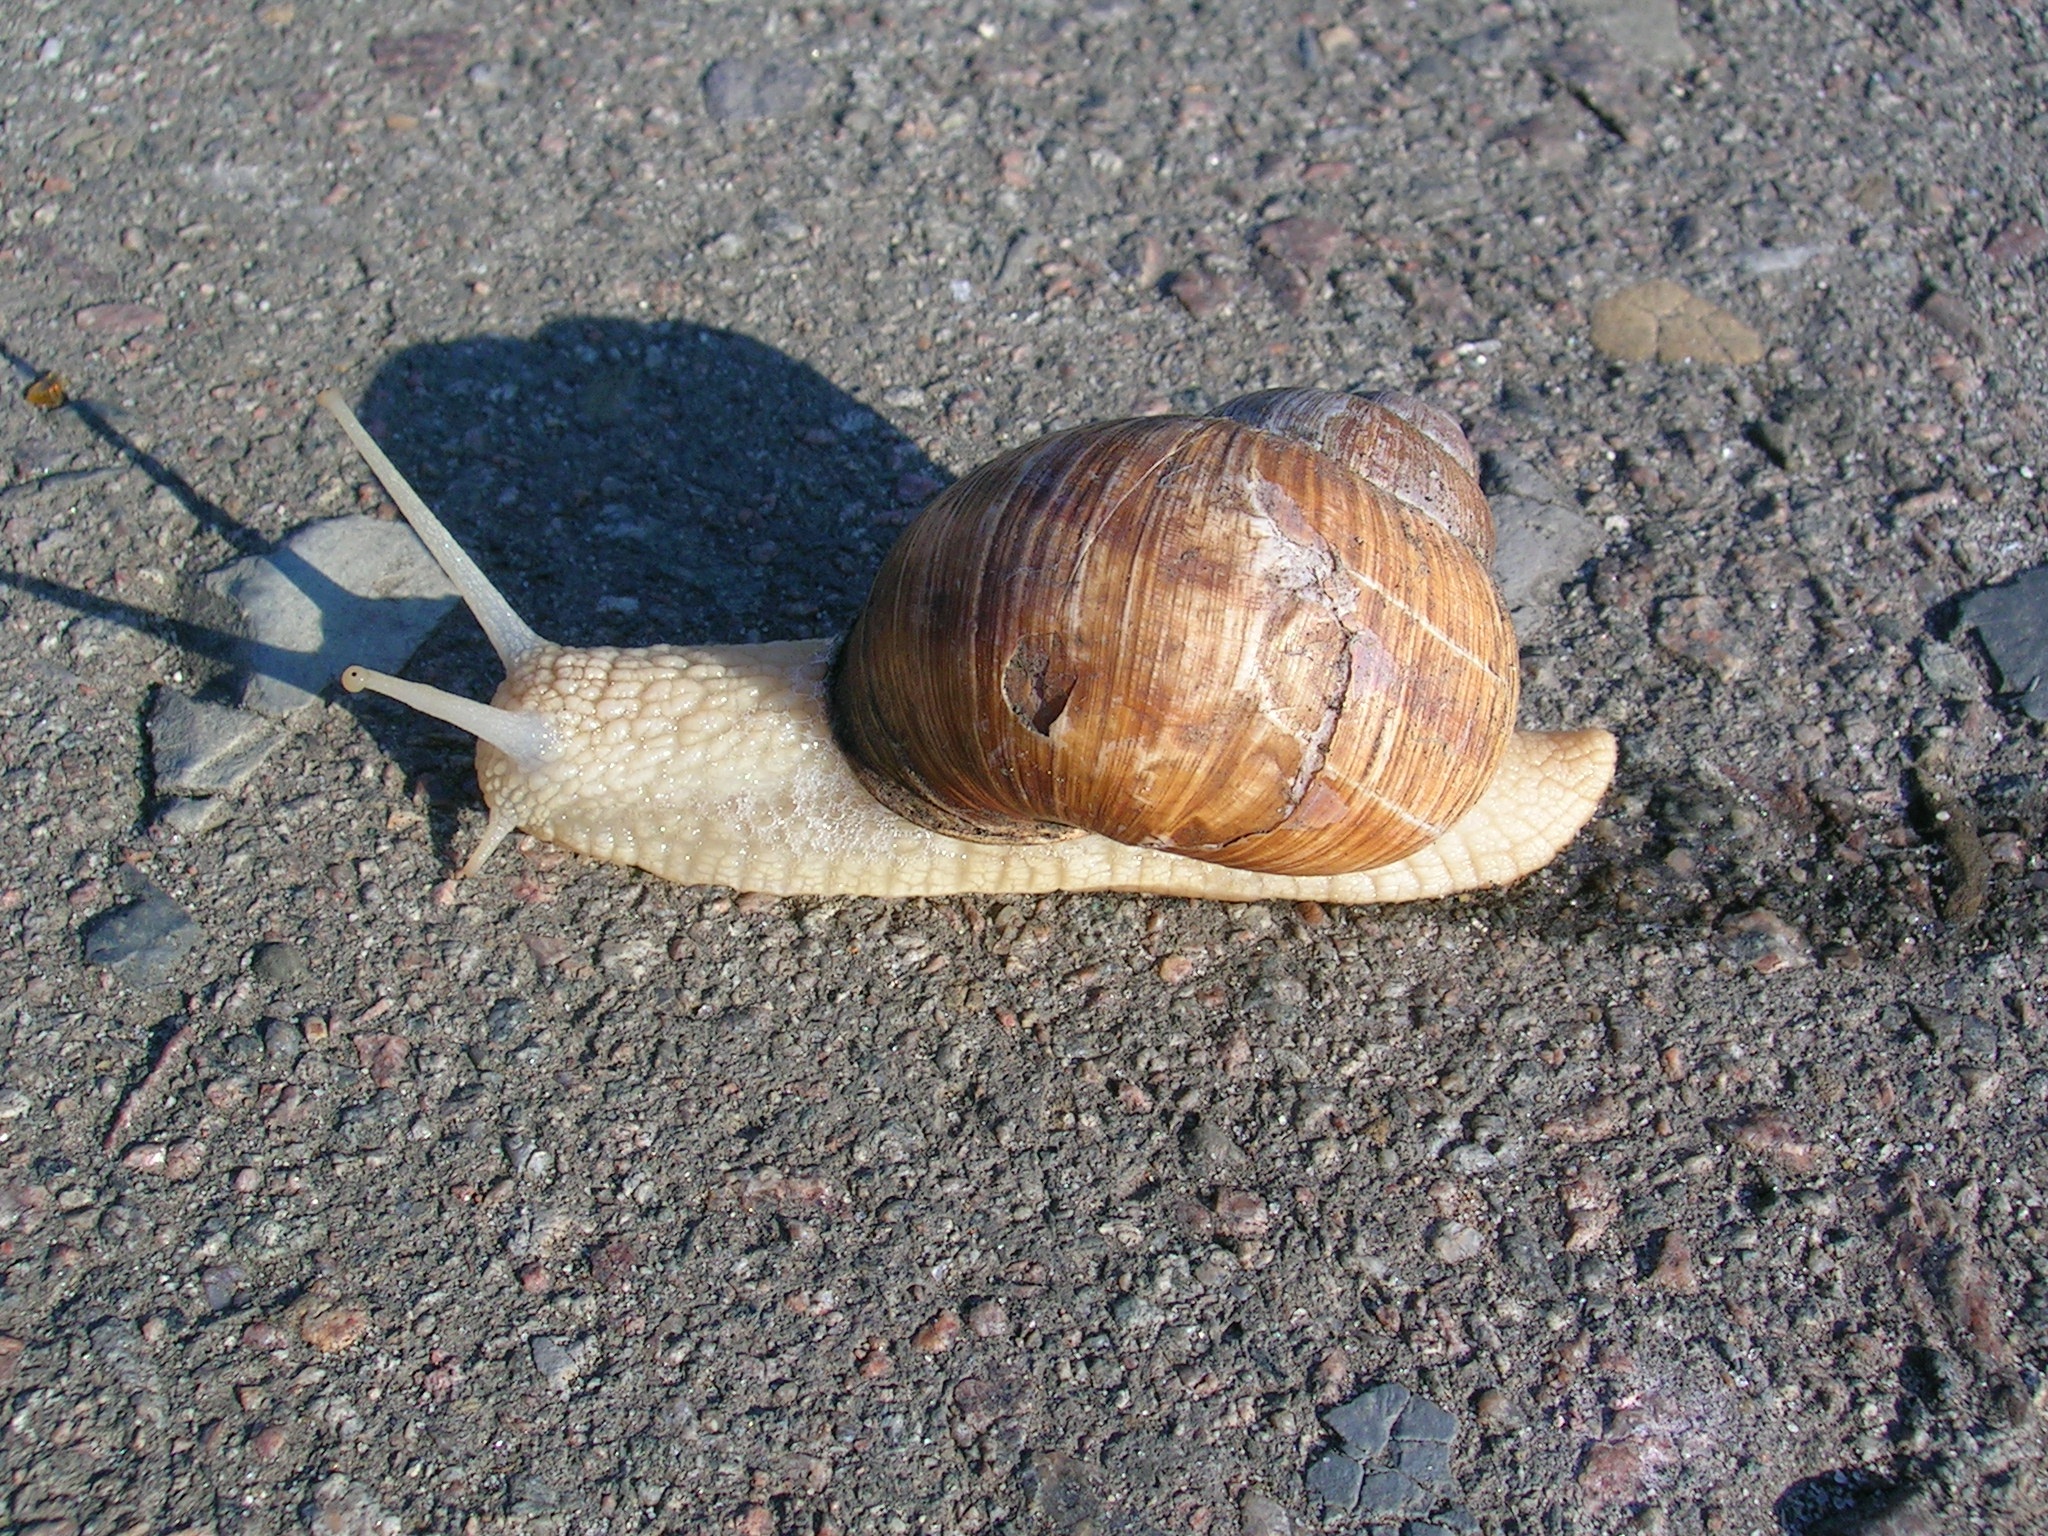
snails and slugs, snail, marine biology, fauna, invertebrate, molluscs, schnecken, sea snail